Third Order of Saint Francis

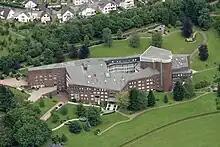
Olpe Franziskanerinnen-Mutterhaus

The Franciscan Missionaries of Mary was founded in 1877 in Ootacamund, India, by Hélène de Chappotin de Neuville. As of 2016, there are almost 8,300 sisters in 75 countries, including Canada, England, Scotland, and the United States. In the U.S. they sponsor the Cardinal Hayes Home in Millbrook, New York, for developmentally challenged individuals.